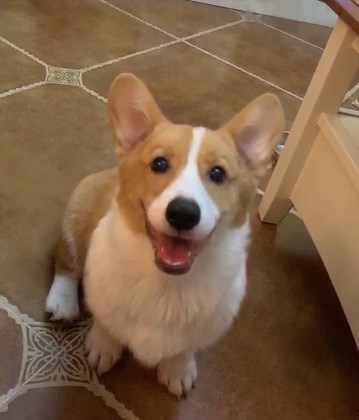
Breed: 2909-n000116-Cardigan